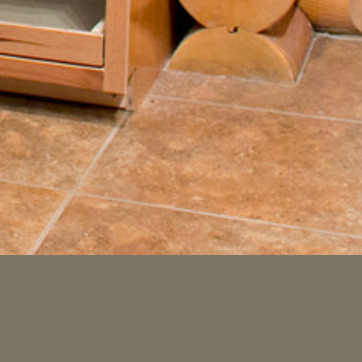
Material: tile